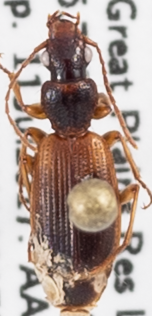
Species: Cymindis neglecta
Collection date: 2017-07-11
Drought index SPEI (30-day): -1.526
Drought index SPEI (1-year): -0.572
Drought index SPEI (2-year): -0.926